Hurricane Gonzalo

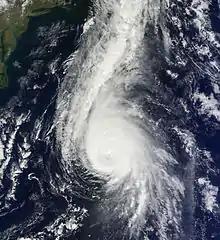
Hurricane Gonzalo approaching Bermuda on October 17

On October 14, the eye contracted to a diameter of and improved its satellite presentation. At 18:00UTC, Gonzalo strengthened to a Category3 major hurricane while located about north of San Juan, Puerto Rico. Six hours later it became the first Category4 hurricane in the Atlantic basin since Hurricane Ophelia in 2011. Subsequently, a concentric eyewall structure indicated an imminent eyewall replacement cycle, with the inner feature "about as small as it can get" according to the NHC. The eyewall replacement cycle briefly disrupted the storm's core, causing Gonzalo to weaken slightly, but upon completion on the evening of October 15, the system stabilized and resumed intensification. While moving northward early the next day, Gonzalo reached its peak intensity with winds of and a barometric pressure of 940 mbar (hPa). By evening it had turned north-northeastward, ahead of an advancing trough over the eastern United States and in the wake of the receding ridge.